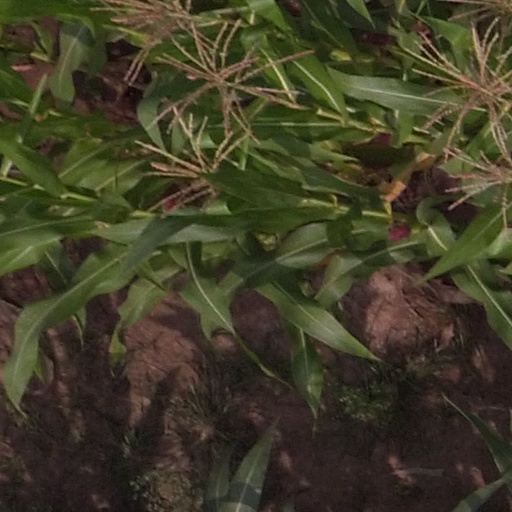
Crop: maize; corn